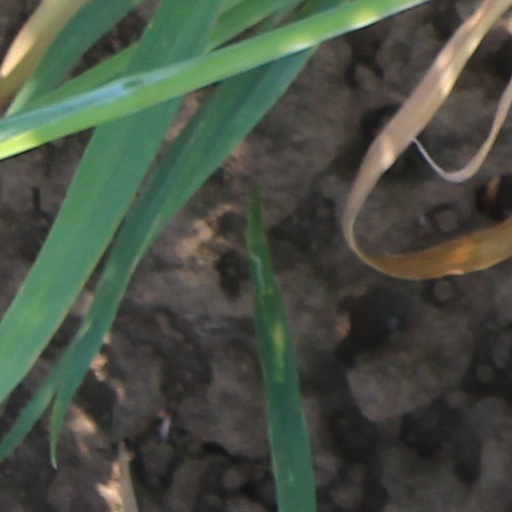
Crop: wheat